Canadian fashion

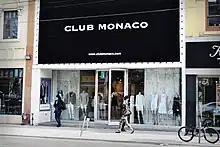
The first Club Monaco store opened on Queen Street, Toronto in 1985

Women's fashion and fashion journalism continued to develop during the war, as demonstrated through seasonal style changes and the adoption of new clothing articles. For example, the summer fashions of 1940 were described as "gracefully feminine", while the following autumn shifted to a comparatively narrower silhouette, and the spring of 1941 was distinguished by reduced shoulder padding and shorter and narrower skirts. Women's suits (typically consisting of a jacket and skirt), in particular, became an important fashion story, turning into a common wardrobe staple and being described as a "Canadian tradition". In the spring of 1942, the popularity of suits even overtook that of coats and dresses. Similarly, the increased appropriation of slacks by women, a typically male garment at the time, was a major wartime story that represented a shift in gender roles. Manufacturers often developed uniforms for their workforce, which tended to include comfortable low heels, short-sleeved blouses, slacks, and a bandana or snood.